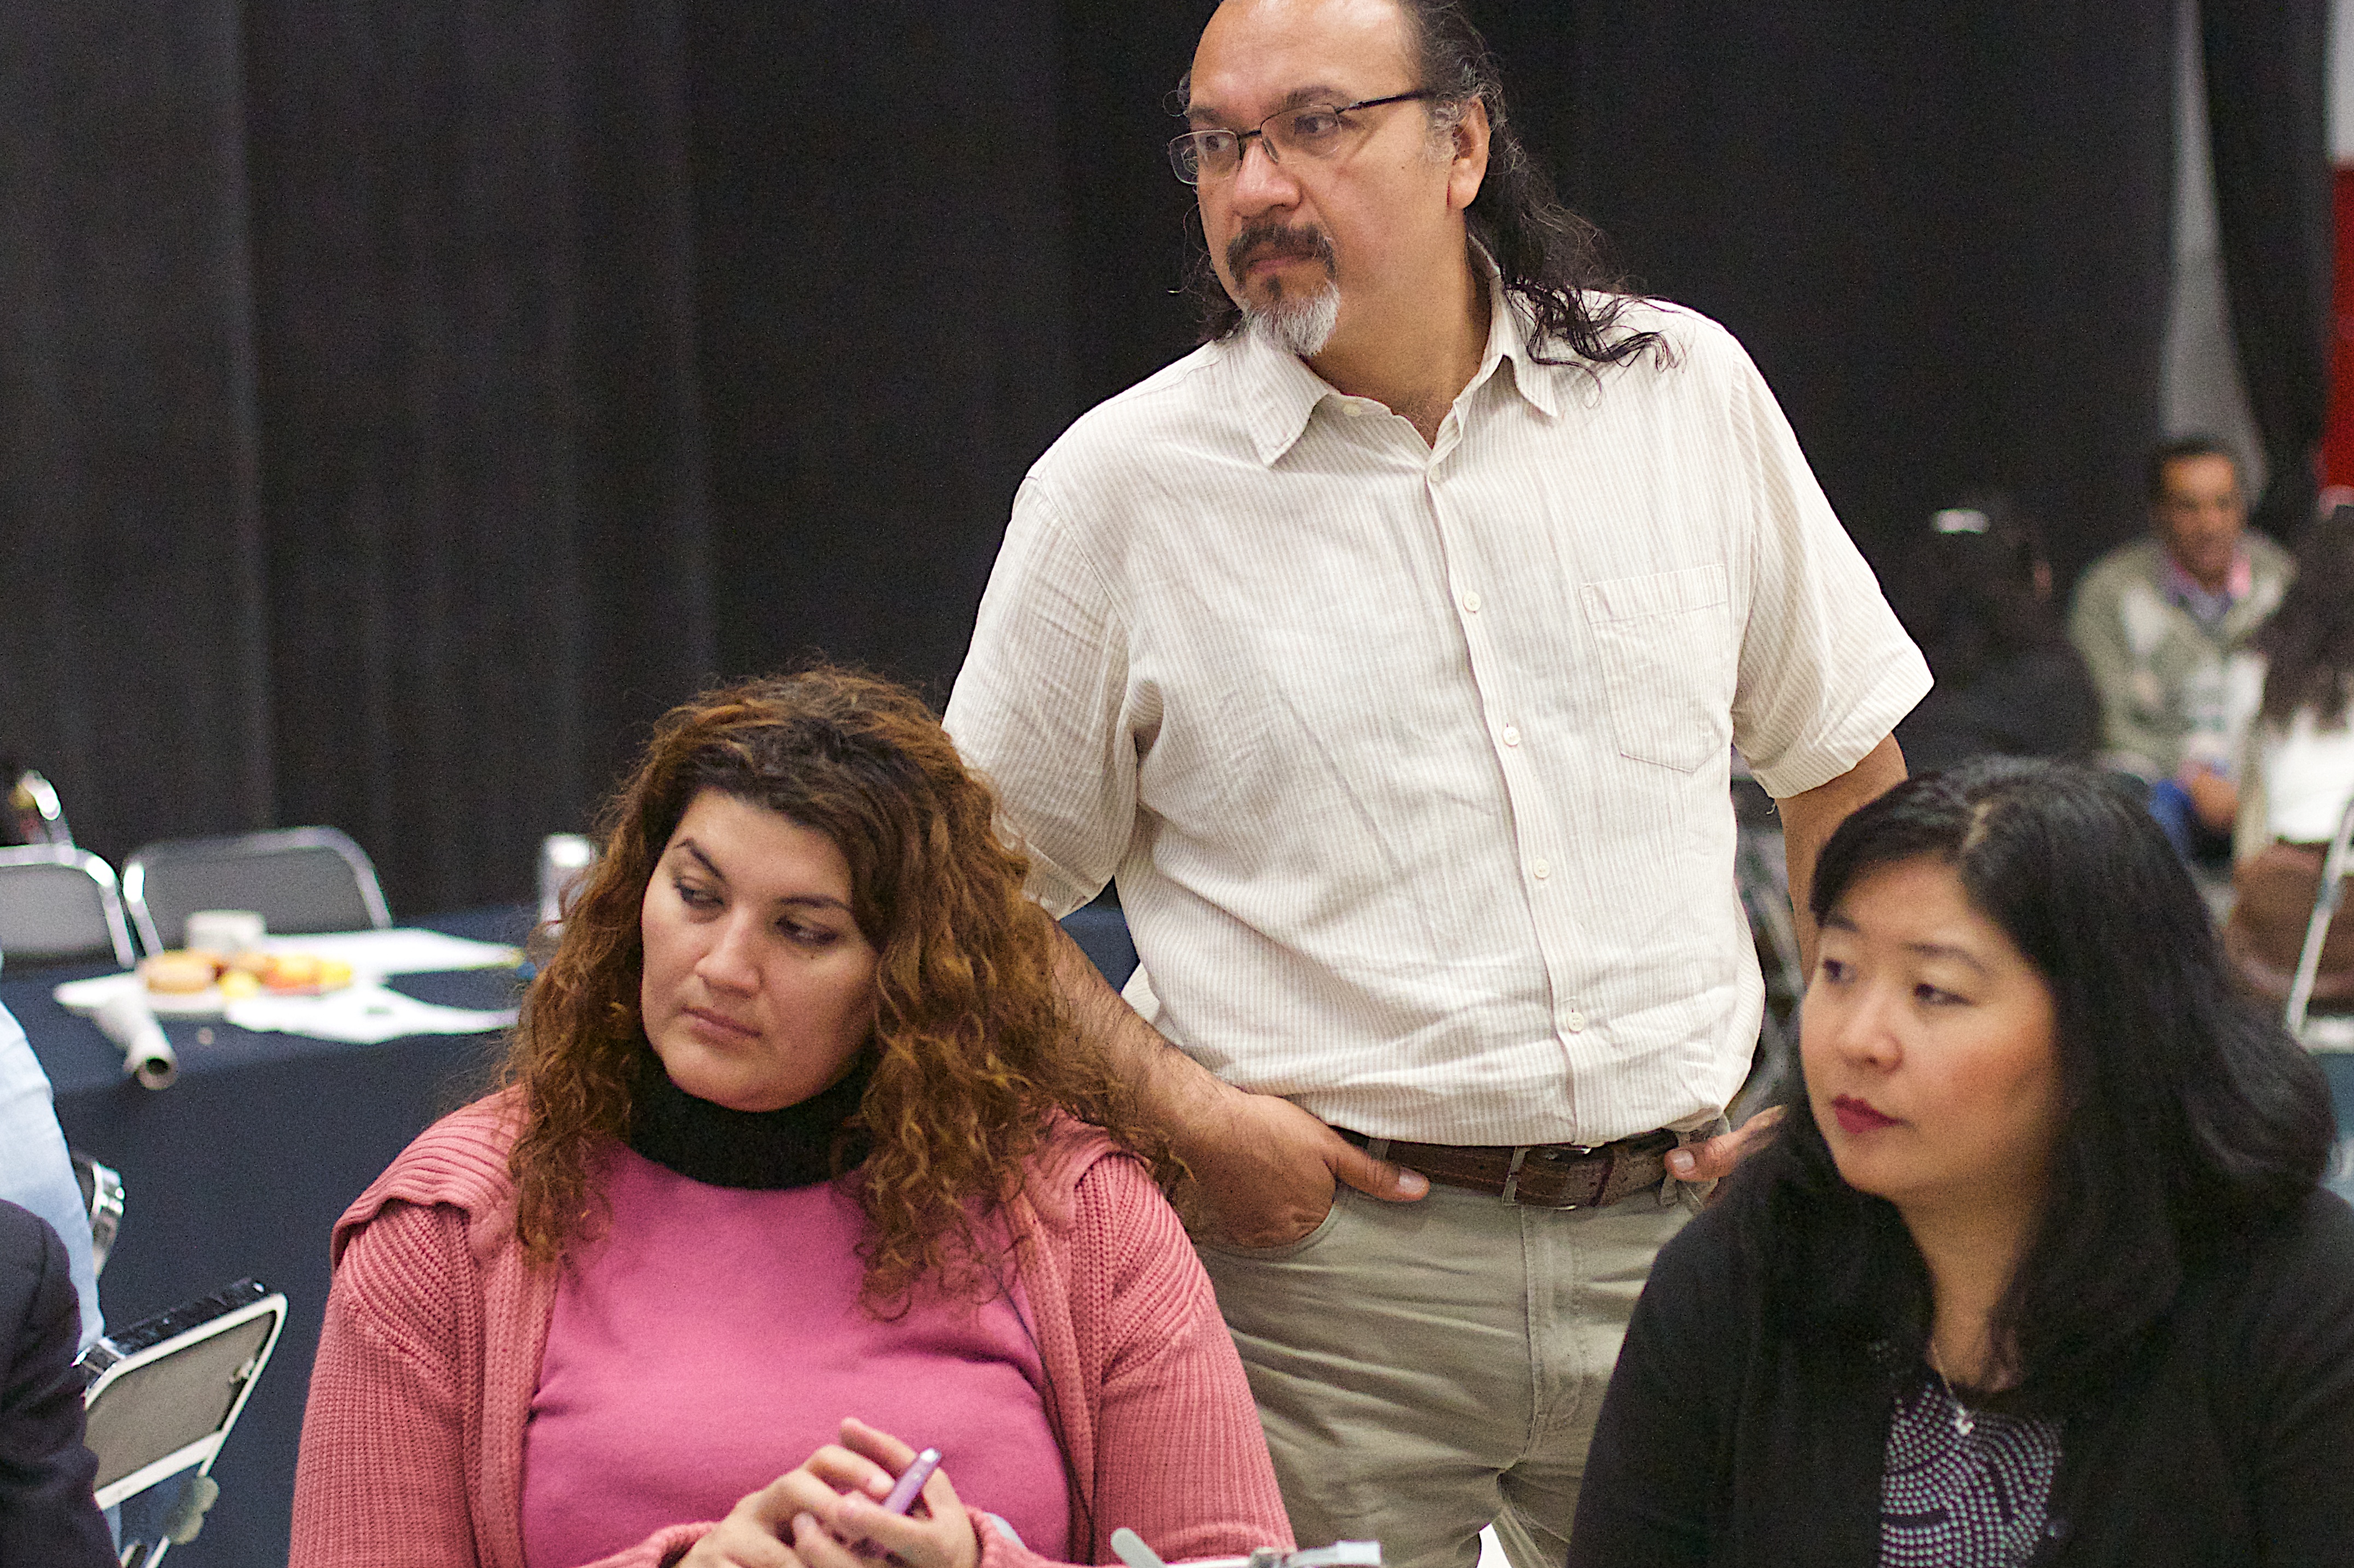
person, people, audience, udgagora